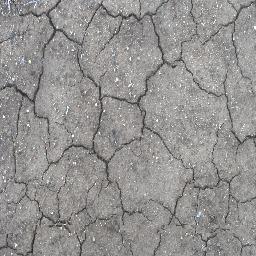
Label: negative